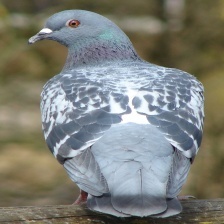
Species: ROCK DOVE
Scientific name: COLUMBA LIVIA